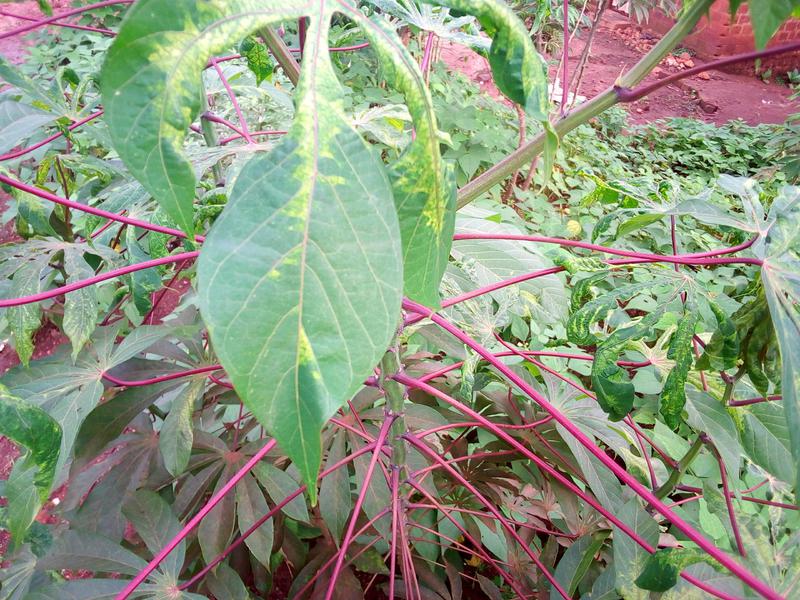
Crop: cassava
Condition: mosaic_disease